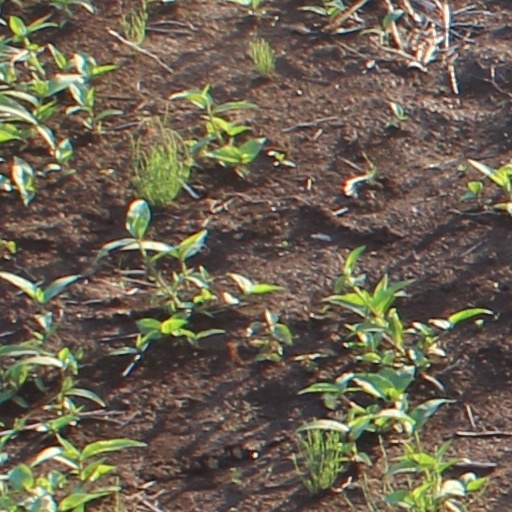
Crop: wheat